Flight simulator

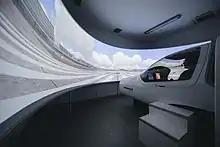
A wide angle cylindrical display

All classes of require some form of replicating the cockpit. As they are the primary means of interaction between the pilot and the aircraft special importance is assigned to cockpit controls. To achieve good transfer of skills, there are very specific requirements in the flight simulator regulations that determine how closely they must match the real aircraft. These requirements in case of full flight simulators are so detailed, that it may be cost-effective to use the real part certified to fly, rather than manufacture a dedicated replica. Lower classes of simulators may use springs to mimic forces felt when moving the controls. When there is a need to better replicate the control forces or dynamic response, many simulators are equipped with actively driven force feedback systems. Vibration actuators may also be included, either due to helicopter simulation requirements, or for aircraft equipped with a stick shaker.